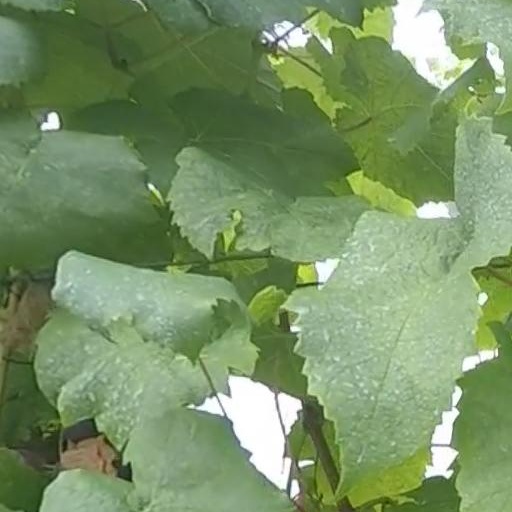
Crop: grape